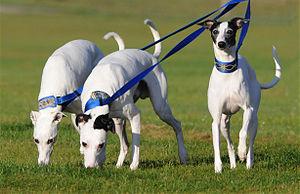
Trois chiens Whippets. Photo prise lors de l'édition 2008 du concours national du NAWRA et du WWD. Photo prise à Roy, dans l'état de Washington (États Unis d'Amérique)."
Une laisse, plus rarement écrit lesse, est une lanière destinée à être attachée au cou d'un animal afin de contrôler ses déplacements.